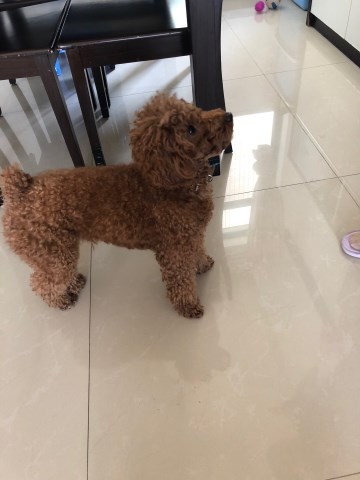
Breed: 2925-n000114-toy_poodle